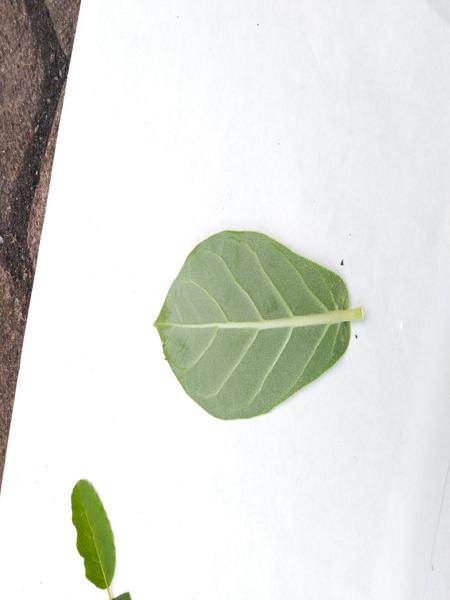
Plant: Ekka